Metropolitan Railway

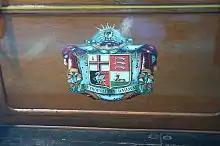
The coat of arms of the Metropolitan Railway, combining the arms of London, Middlesex, Buckinghamshire and Hertfordshire

On 28 July 1914 World War I broke out, and on 5 August 1914 the Met was made subject to government control in the form of the Railway Executive Committee. It lost significant numbers of staff who volunteered for military service and from 1915 women were employed as booking clerks and ticket collectors. The City Widened Lines assumed major strategic importance as a link between the channel ports and the main lines to the north, used by troop movements and freight. During the four years of war the line saw 26,047 military trains which carried of materials; the sharp curves prevented ambulance trains returning with wounded using this route. Government control was relinquished on 15 August 1921.